Grosuplje

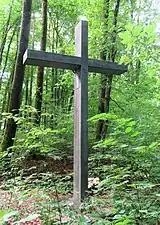
Koščak Hill Mass Grave marker

Grosuplje is the site of a mass grave associated with the Second World War. The Koščak Hill Mass Grave is located in the northern part of the town, on Koščak Hill—also known as Brinje Hill. It contains the remains of 15 anticommunist militia members, mostly from the Dobrepolje karst polje, that were held as prisoners of war and murdered between 26 and 28 October 1943.